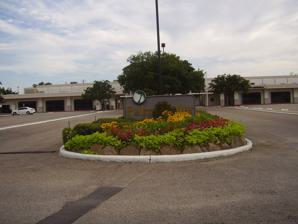
Building: Palm Center (Houston)
Country: United States of America
Year built: 1955
Services complex in Houston This article is about the business and technology center in Houston. For the think tank based at University of California, see Palm Center . For the research institute at Florida State University, see PALM Center . Palm Center entrance Alice McKean Young Neighborhood Library The Palm Center Business and Technology Center , commonly known as Palm Center , is a municipally-owned services complex in southeast Houston , Texas . It is 6 miles (9.7 km) from NRG Stadium and is in proximity to the Third Ward area. As of 2011 the 26-acre (11 ha) complex includes a 268,000 square feet (24,900 m 2 ) former shopping center, which is one story tall, and the Park at Palm Center (PAPC). The complex is at the intersection of Martin Luther King Boulevard and Griggs Road. Tenants include small businesses, government agencies, and nonprofits. History Shopping center It opened as the Palms Center in September 1955. Keiji Asakura, an architect, described it as "the first of its kind that we know today as a shopping center, which means you drive up park and shop." Oscar Holcombe and Sterling T. Hogan, Sr. had the shopping center built to serve White Houstonians living in newly developed neighborhoods in Southeast Houston that were not in proximity to the shopping places in Downtown Houston . Irving R. Klein & Associates had designed the center, Stanley Krenek and James Bishop served as the project architects, and Fisher Construction Company completed the structural framework; Holcombe and Hogan had selected Klein & Associates in 1954. The construction of Palm Center started after that of Gulfgate Mall , but Palm Center opened first. Hogan stated that market surveys at the time stated that the Griggs and South Park Boulevard area would have immense growth, so the developers chose this location. At the time of opening there were 41 stores and 2,000 parking spots. Albert Thomas , a member of the U.S. House of Representatives , cut the ribbon to the facility. J.C. Penney , Oshman's , Walgreen’s , and Woolworth had stores at the time of opening. The library had opened around that time. Collins Tuttle & Co., a real estate company headquartered in New York, purchased Palm Center from Holcombe and Hogan. In 1969 Helmsley-Spear acquired Palm Center. The white neighborhoods quickly became majority black due to white flight in the 1970s. The neighborhoods' rapid changes harmed area retail businesses. Prior to the 1980s many tenants left Palms Center. J. R. Gonzales of the Houston Chronicle wrote "the center resembled a ghost town by the early 1980s." The J.C. Penney, the final tenant, closed in 1984. City-owned complex In the mid-1980s the City of Houston acquired the complex. In 1987 the city began to redevelop Palm Center to attract small businesses as part of the Target of Opportunity program, funded by loans made by the federal government. The Palms Center Management Company and the Tillman Trotter Foundation cooperated with the city government in this endeavor. The small business center opened in 1989. The city government engaged in a memorandum of understanding with the Houston Business Development, Inc. (HBDi), an entity created by the city government several years prior, in 1992, so that it would handle the redevelopment and management of the complex. That year the Department of Housing and Urban Development (HUD) stated that the Houston redevelopment program had over-reported the number of jobs created and not accurately report spending; the HUD stated in a report that the city overpaid the private development team that renovated Palm Center $1 million and that there was $800,000 in other unnecessary expenses. The city paid $572,000 in punitive costs to the HUD. The center received its current name in 1993, and that year HBDi began managing Palm Center. The HUD approved the construction of a building for light manufacturing and the use of the community development funds for renovation of 12,000-square-foot (1,100 m 2 ) of space. There were 10 offices for start-up businesses and 25 other offices for prospective tenants available by July 1994. By 1996 the organization in the Palm Center complex was the nonprofit management organization in charge of it, HSBDC. By that year, the city had only attracted three additional tenants. Carroll Parrott Blue , a research professor at the University of Houston , applied for a grant from the National Endowment for the Arts (NEA) to improve the center; she did so on behalf of the university's Third Ward Arts Initiative. The NEA gave a $100,000 grant, scheduled to be spent at the new park at Palm Center. The university consulted 64-year-old Paulette Wagner, the president of the MacGregor Trails Civic Club in the Riverside Terrace community, for ideas on what to do. In the fall of 2012 a solar-powered kitchen was to be installed in the Palm Center Park. It was designed by UH architecture and graphics communications students. Since 2015, METRORail light rail has served the Palm Center area with a station at the Palm Center Transit Center on the Purple Line . Tenants Houston Texans YMCA The Alice McKean Young Neighborhood Library of the Houston Public Library is within Palm Center. The groundbreaking for the new Young Library building was held on Friday December 19, 2014. The Harris Health System Dental Center is in Palm Center. Harris County Constable Precinct 7 has its offices in Palm Center. A branch of the Harris County Tax Office is in the same complex. There is a U.S. post office and an office of Neighborhood Centers, Inc. within Palm Center. The Houston Business Development, Inc. (HBD) and the Business Information Center (BIC) are in Palm Center. Over 40 small businesses are in the complex. The Houston Texans YMCA was built on 5-acre (2.0 ha) of land, on the site of a previous building that had been abandoned; this building had the original Palms Center sign. The YMCA announced plans to open the new Texans YMCA, which replaced the South Central YMCA, on March 25, 2008. Groundbreaking occurred in December 2008. The opening of the facility, the United States's first YMCA named after an athletic team, was scheduled for January 3, 2011. Previously Kelsey-Seybold operated the Palm Center clinic at 5290 Griggs. In April 2003 Kelsey-Seybold announced it was closing. The doctors moved to the Kelsey-Seybold main campus. References Smith, Zachary. " Palm Center: A Window into Southeast Houston " ( Archive ). Houston History . Volume 11, No. 3. p. 2-7. See profile page Notes